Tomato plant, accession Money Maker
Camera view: bottom (45 deg); turntable rotation: 240 degrees
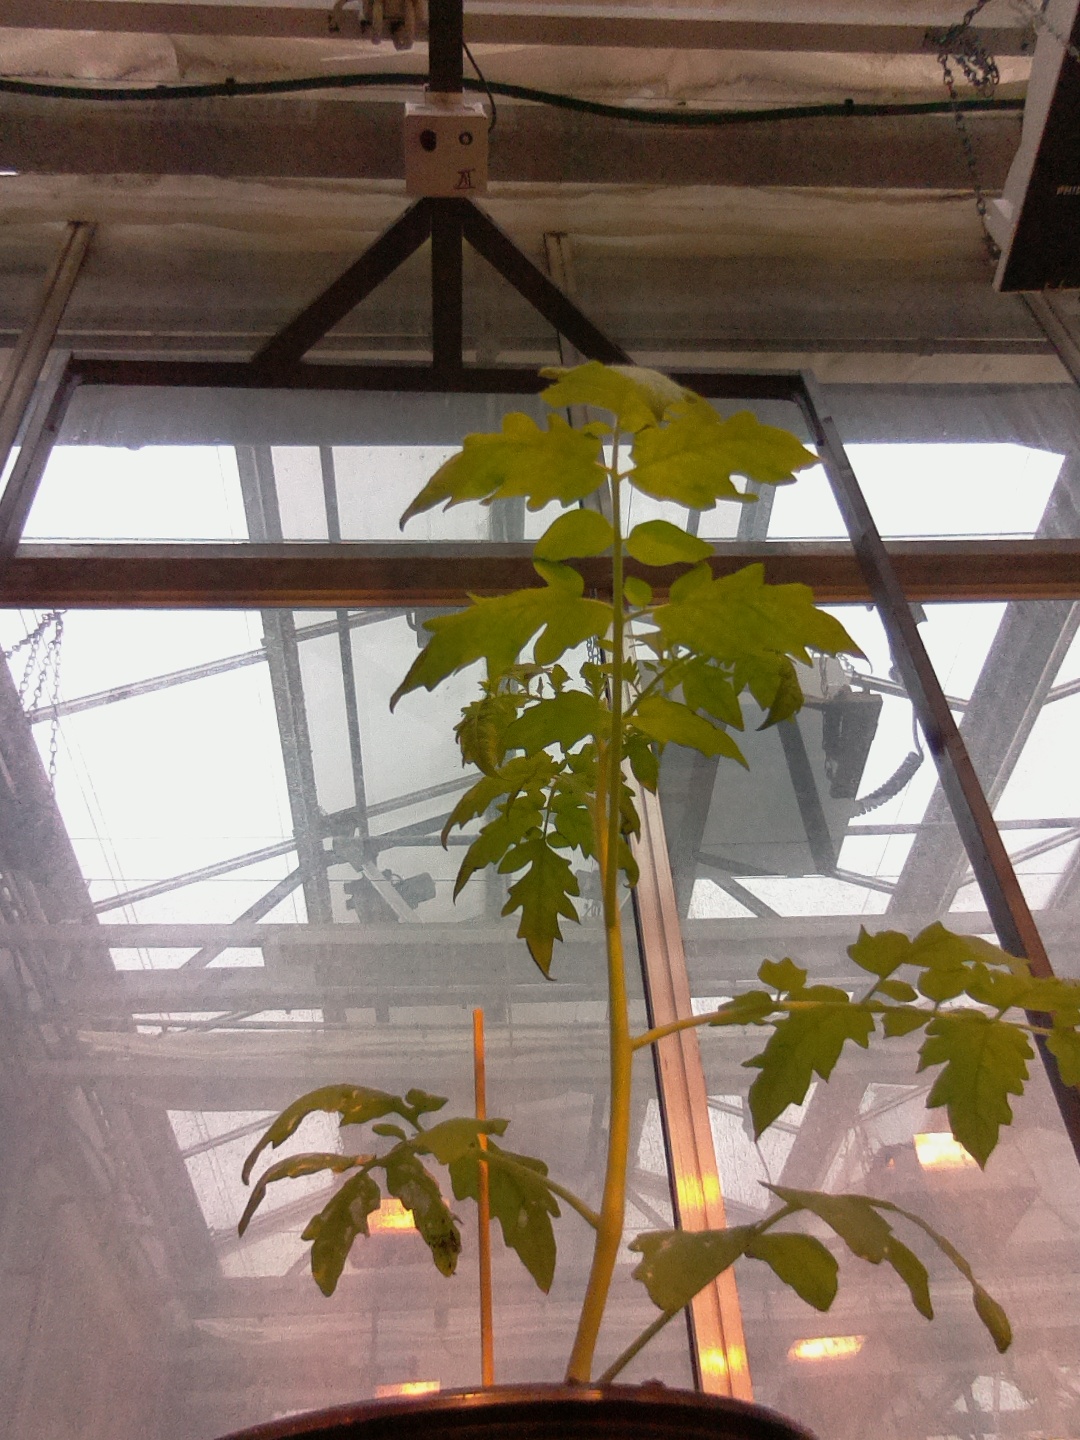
BBCH growth stage 14: 8 of true leaves visible